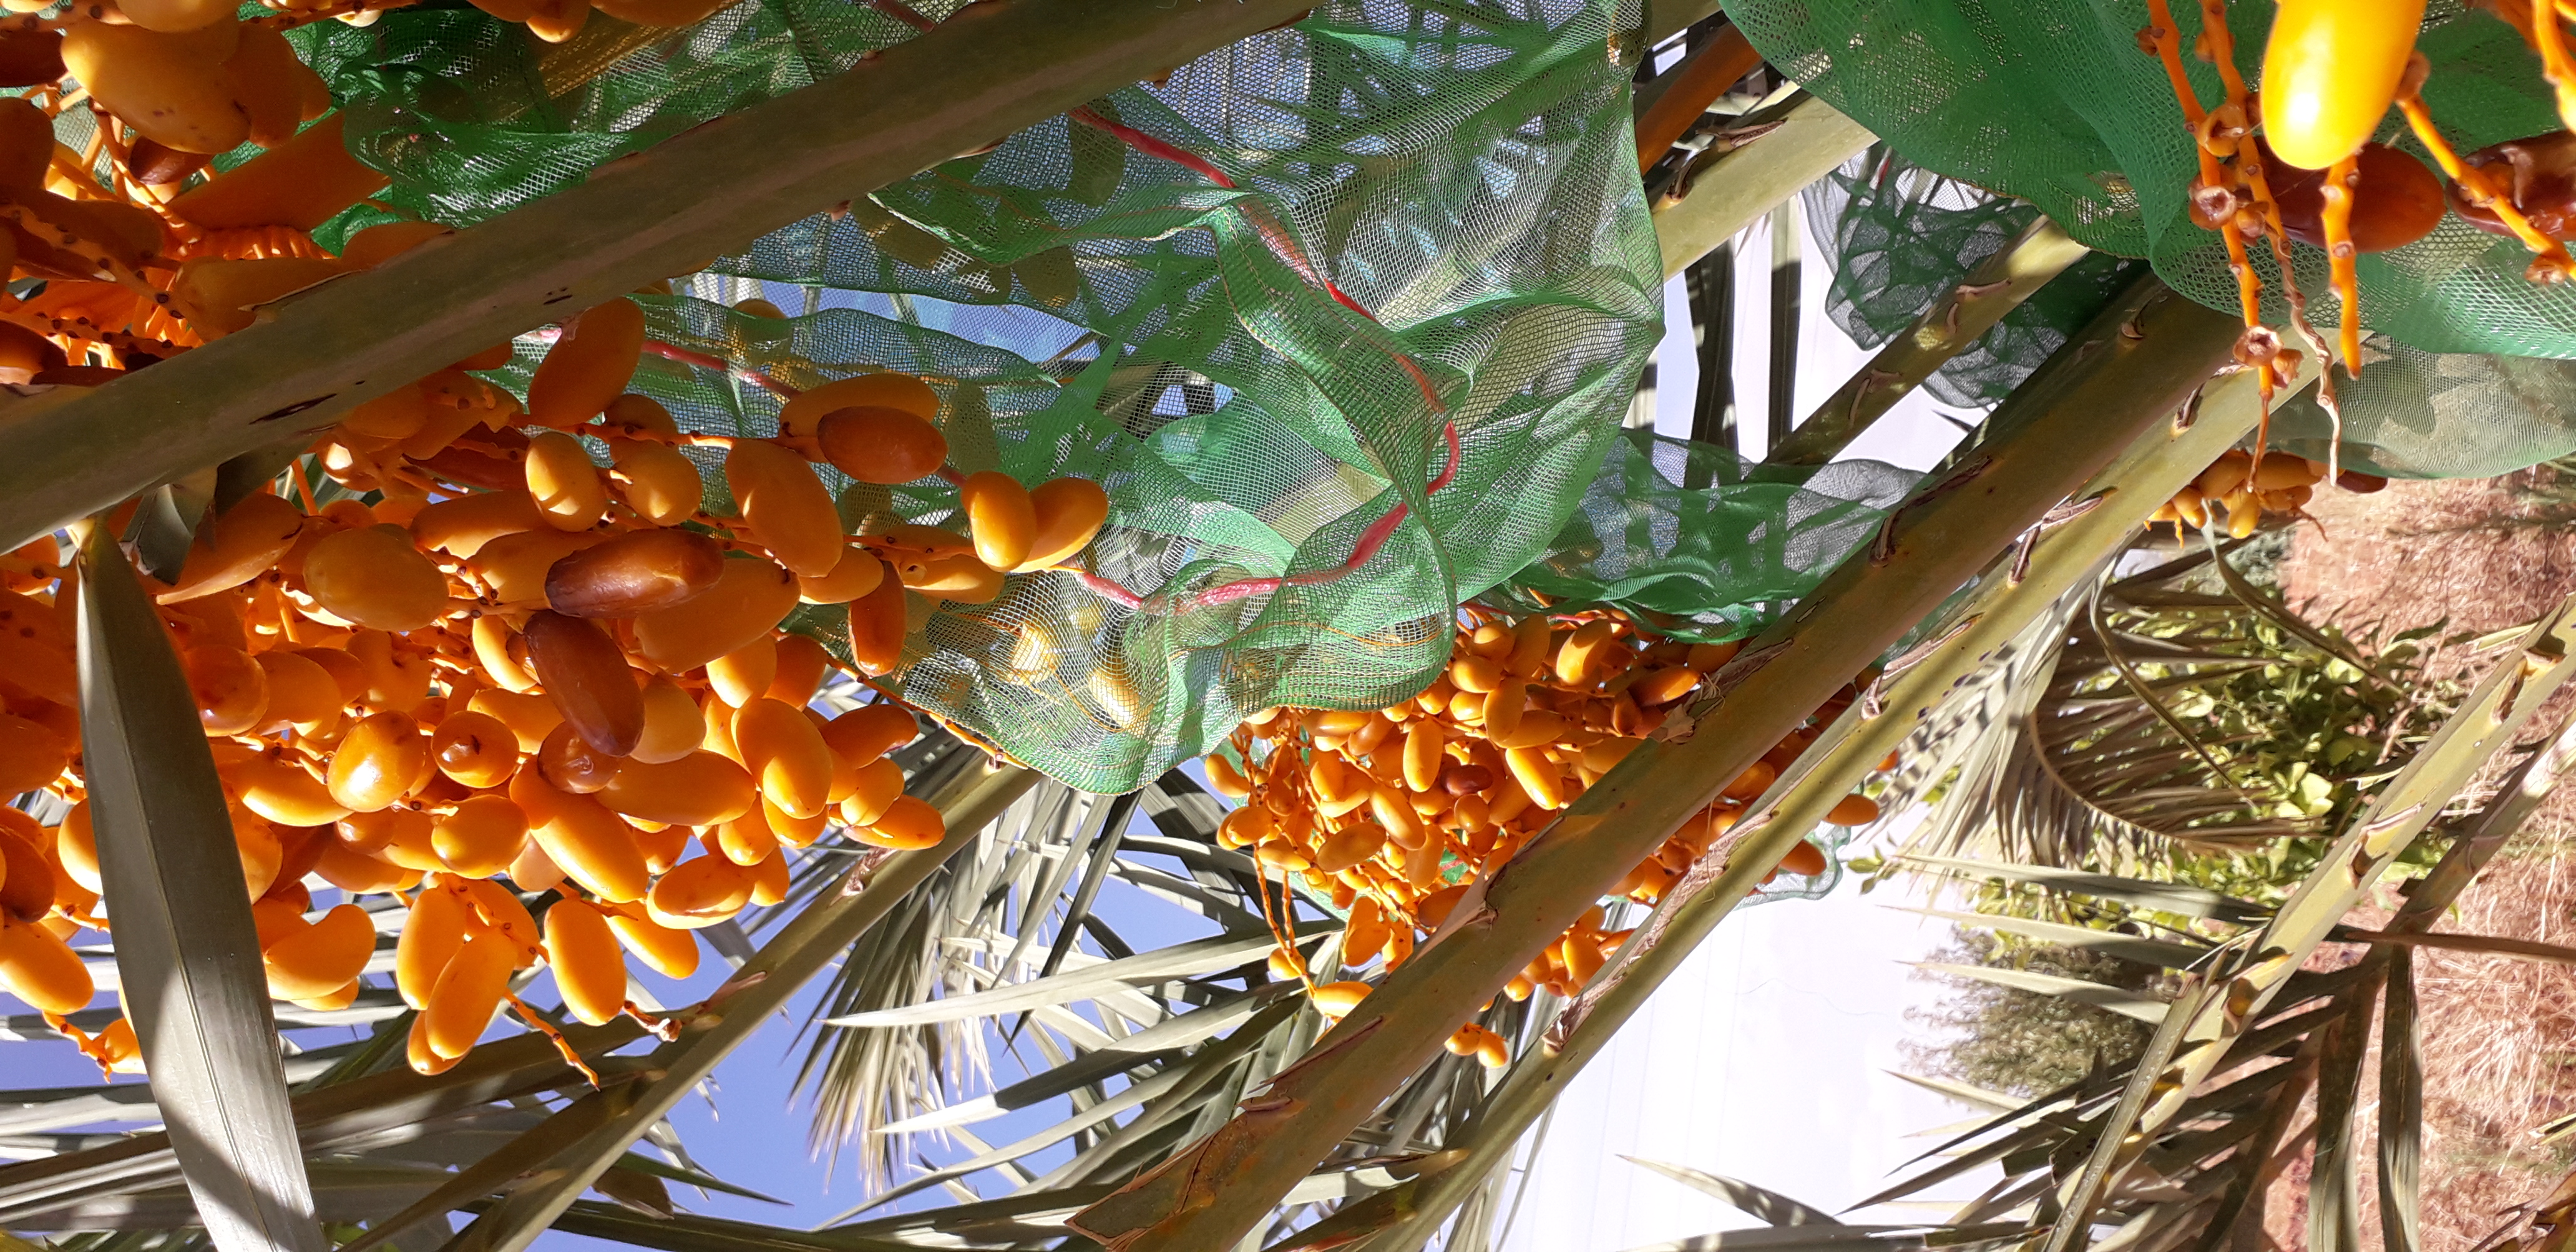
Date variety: kholt